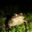
Label: frog